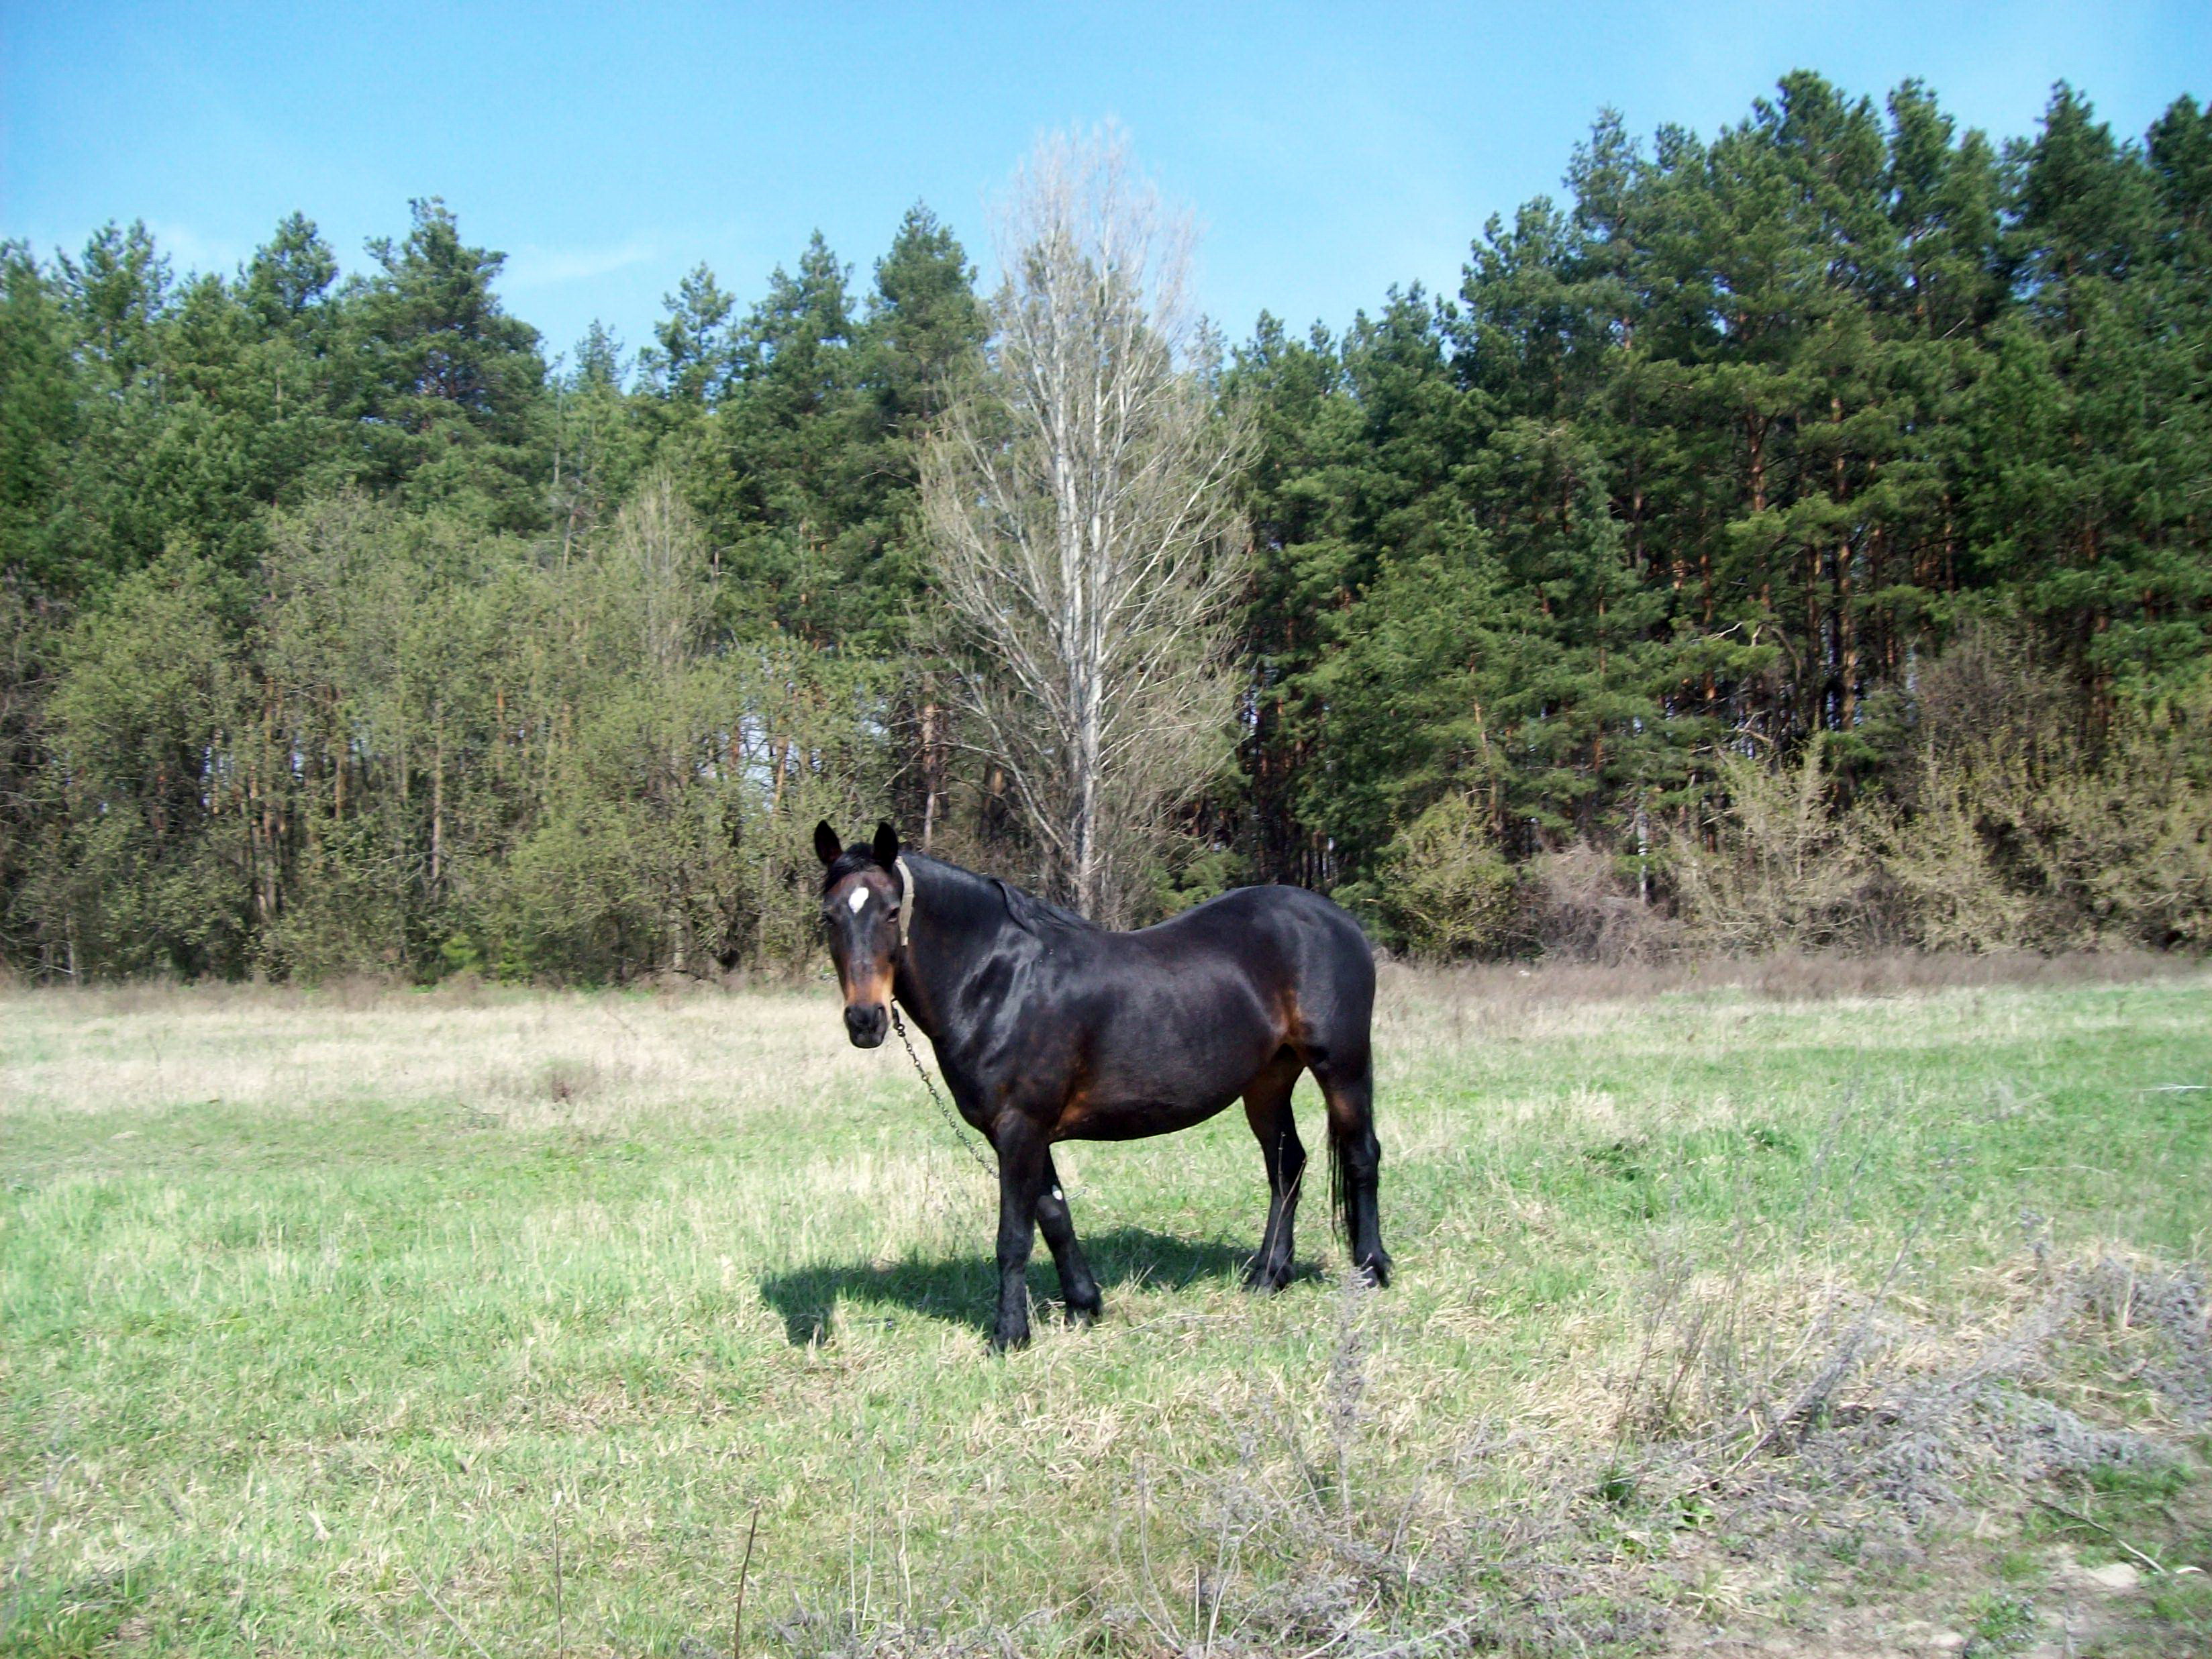
animal, background, animals, nature, winter, lemur, white, head, mammal, tiger, beautiful, wild, wildlife, cat, zoo, cage, enclosure, portrait, cute, park, domestic, face, field, scene, funny, pasture, horse, mare, grass, horse like mammal, tree, grassland, pack animal, grazing, plant, meadow, stallion, rural area, mustang horse, mane, livestock, ranch, ecoregion, national park, mule, landscape, trail riding